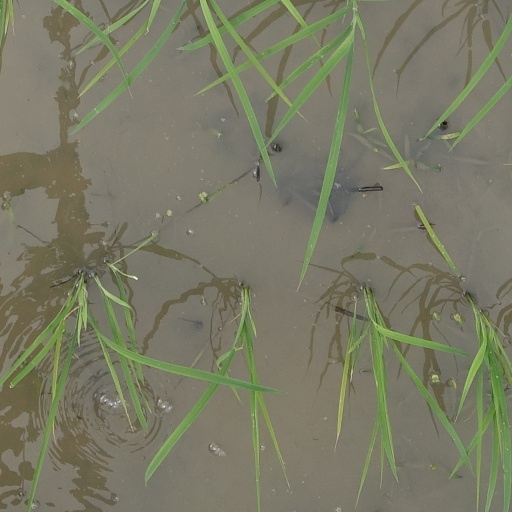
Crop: rice